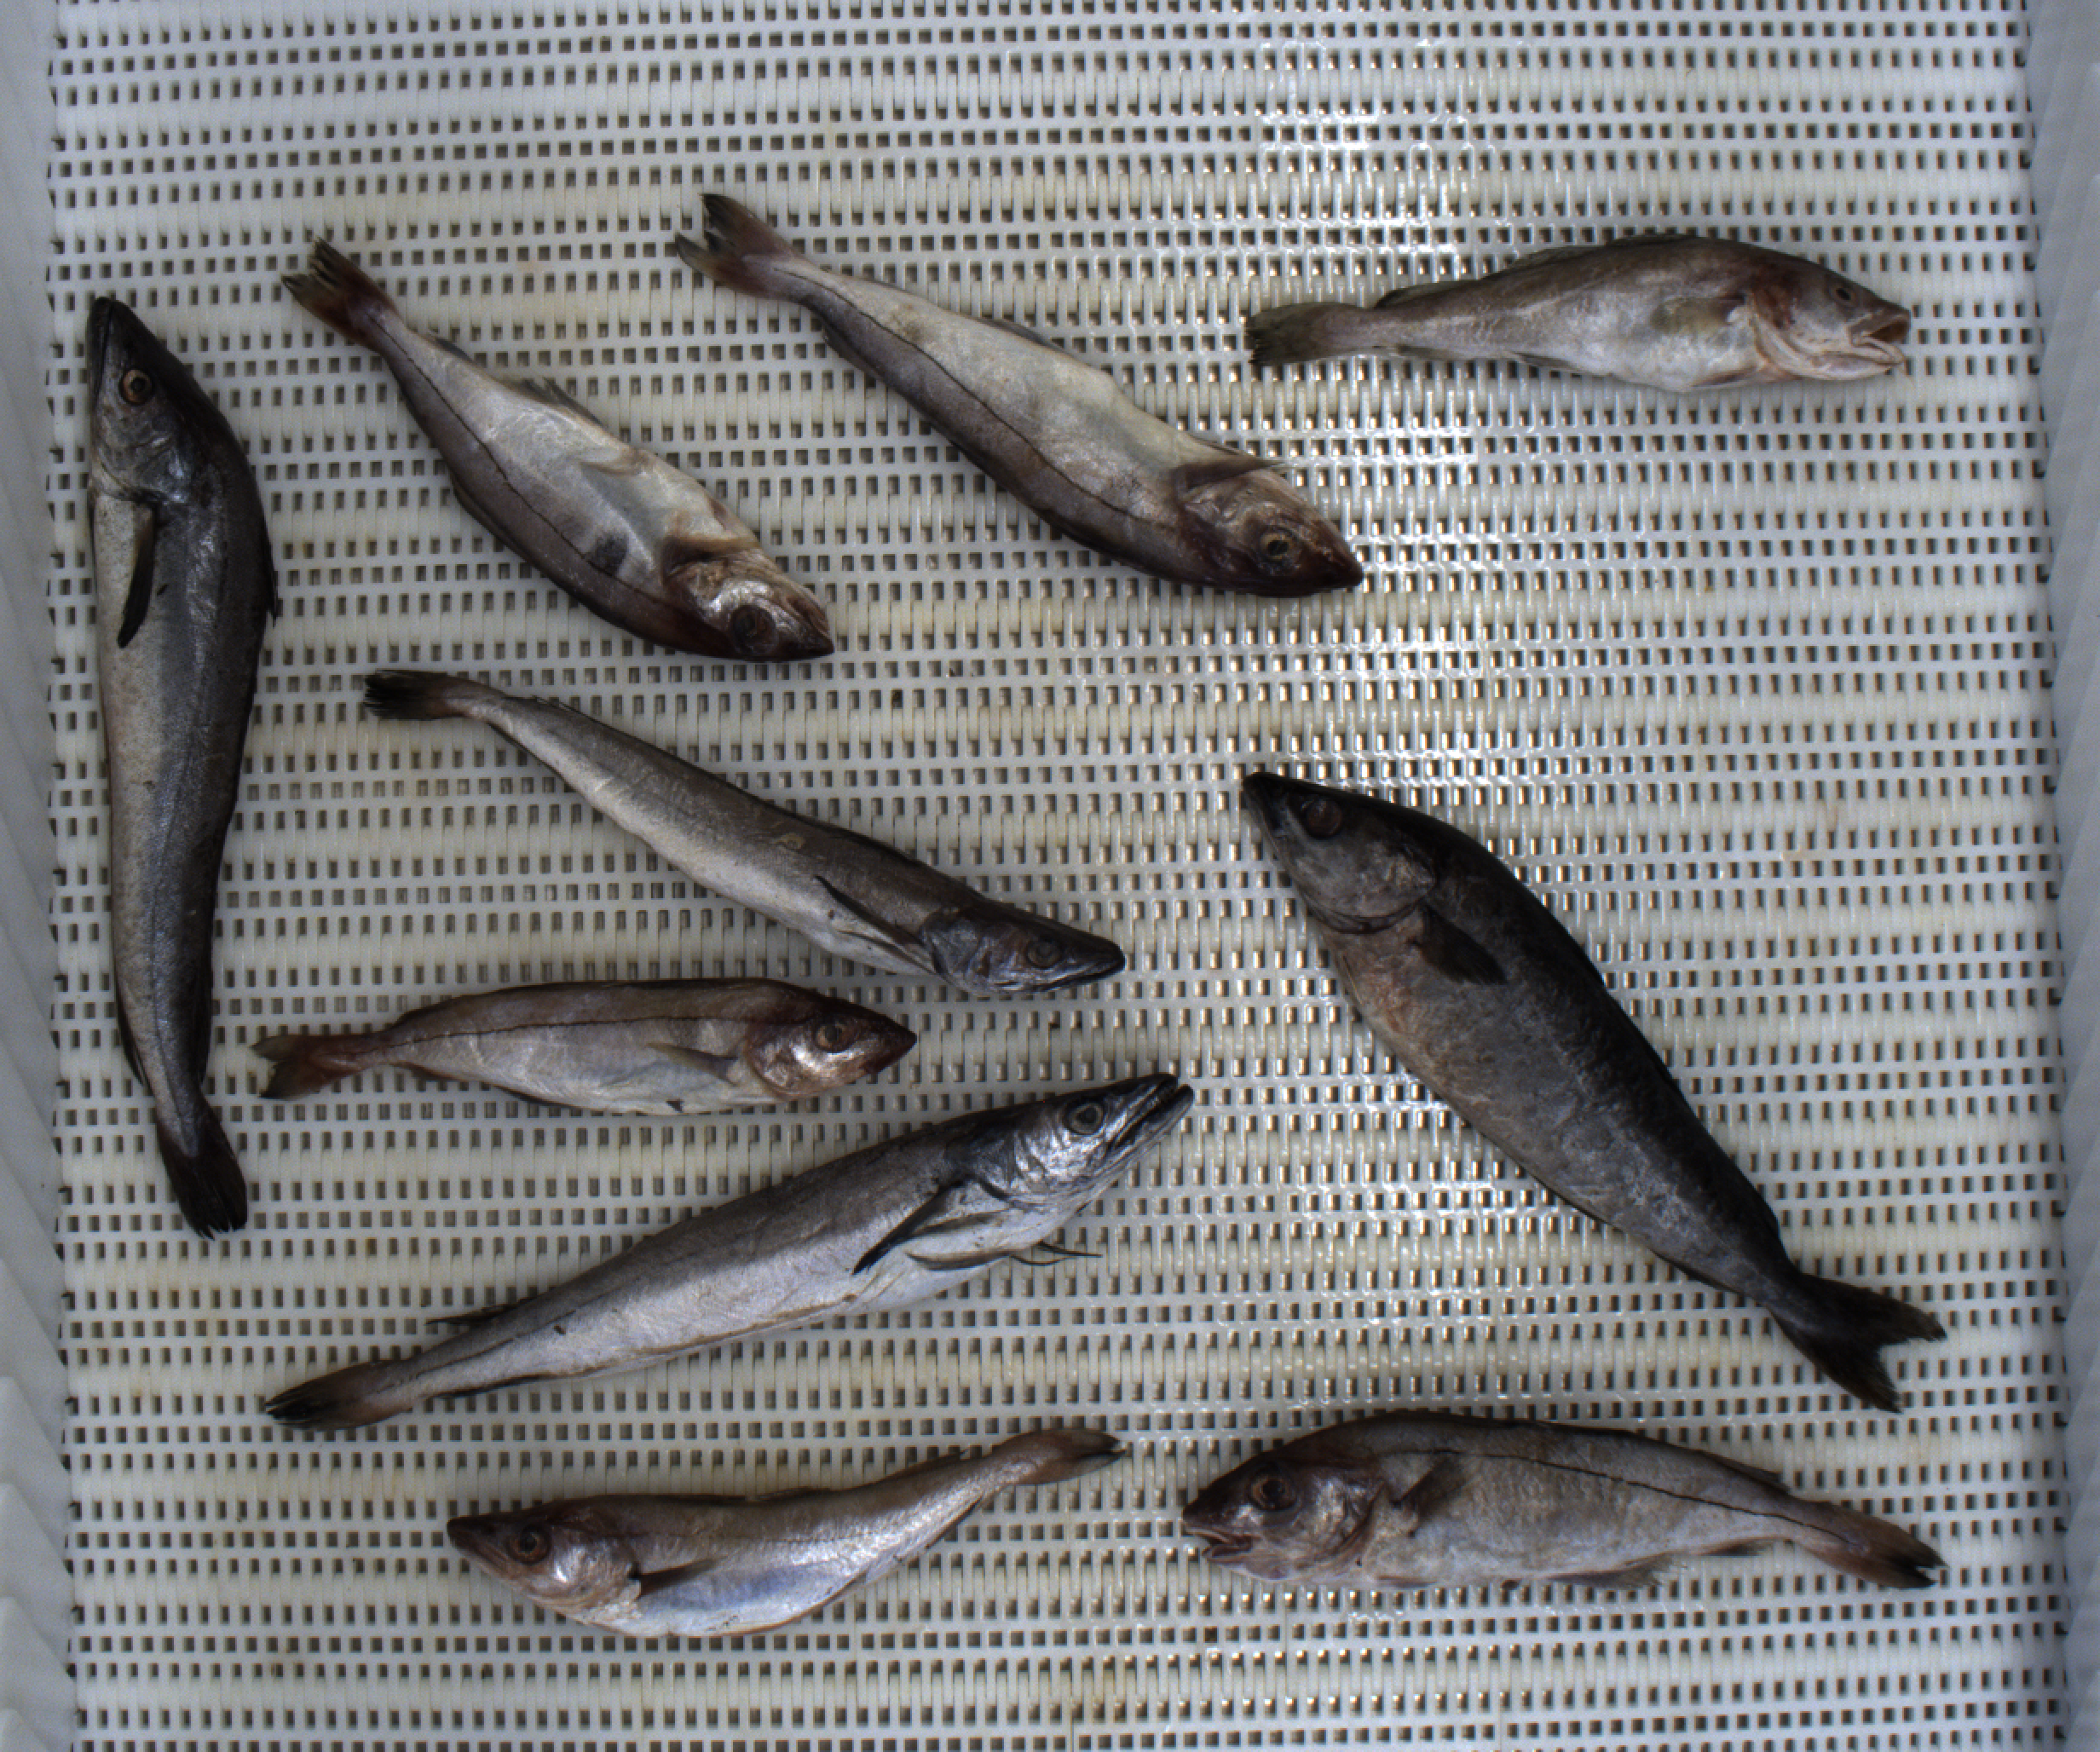
Total fish: 10
Cod: 1
Haddock: 4
Whiting: 1
Hake: 3
Horse mackerel: 0
Saithe: 1
Other: 0